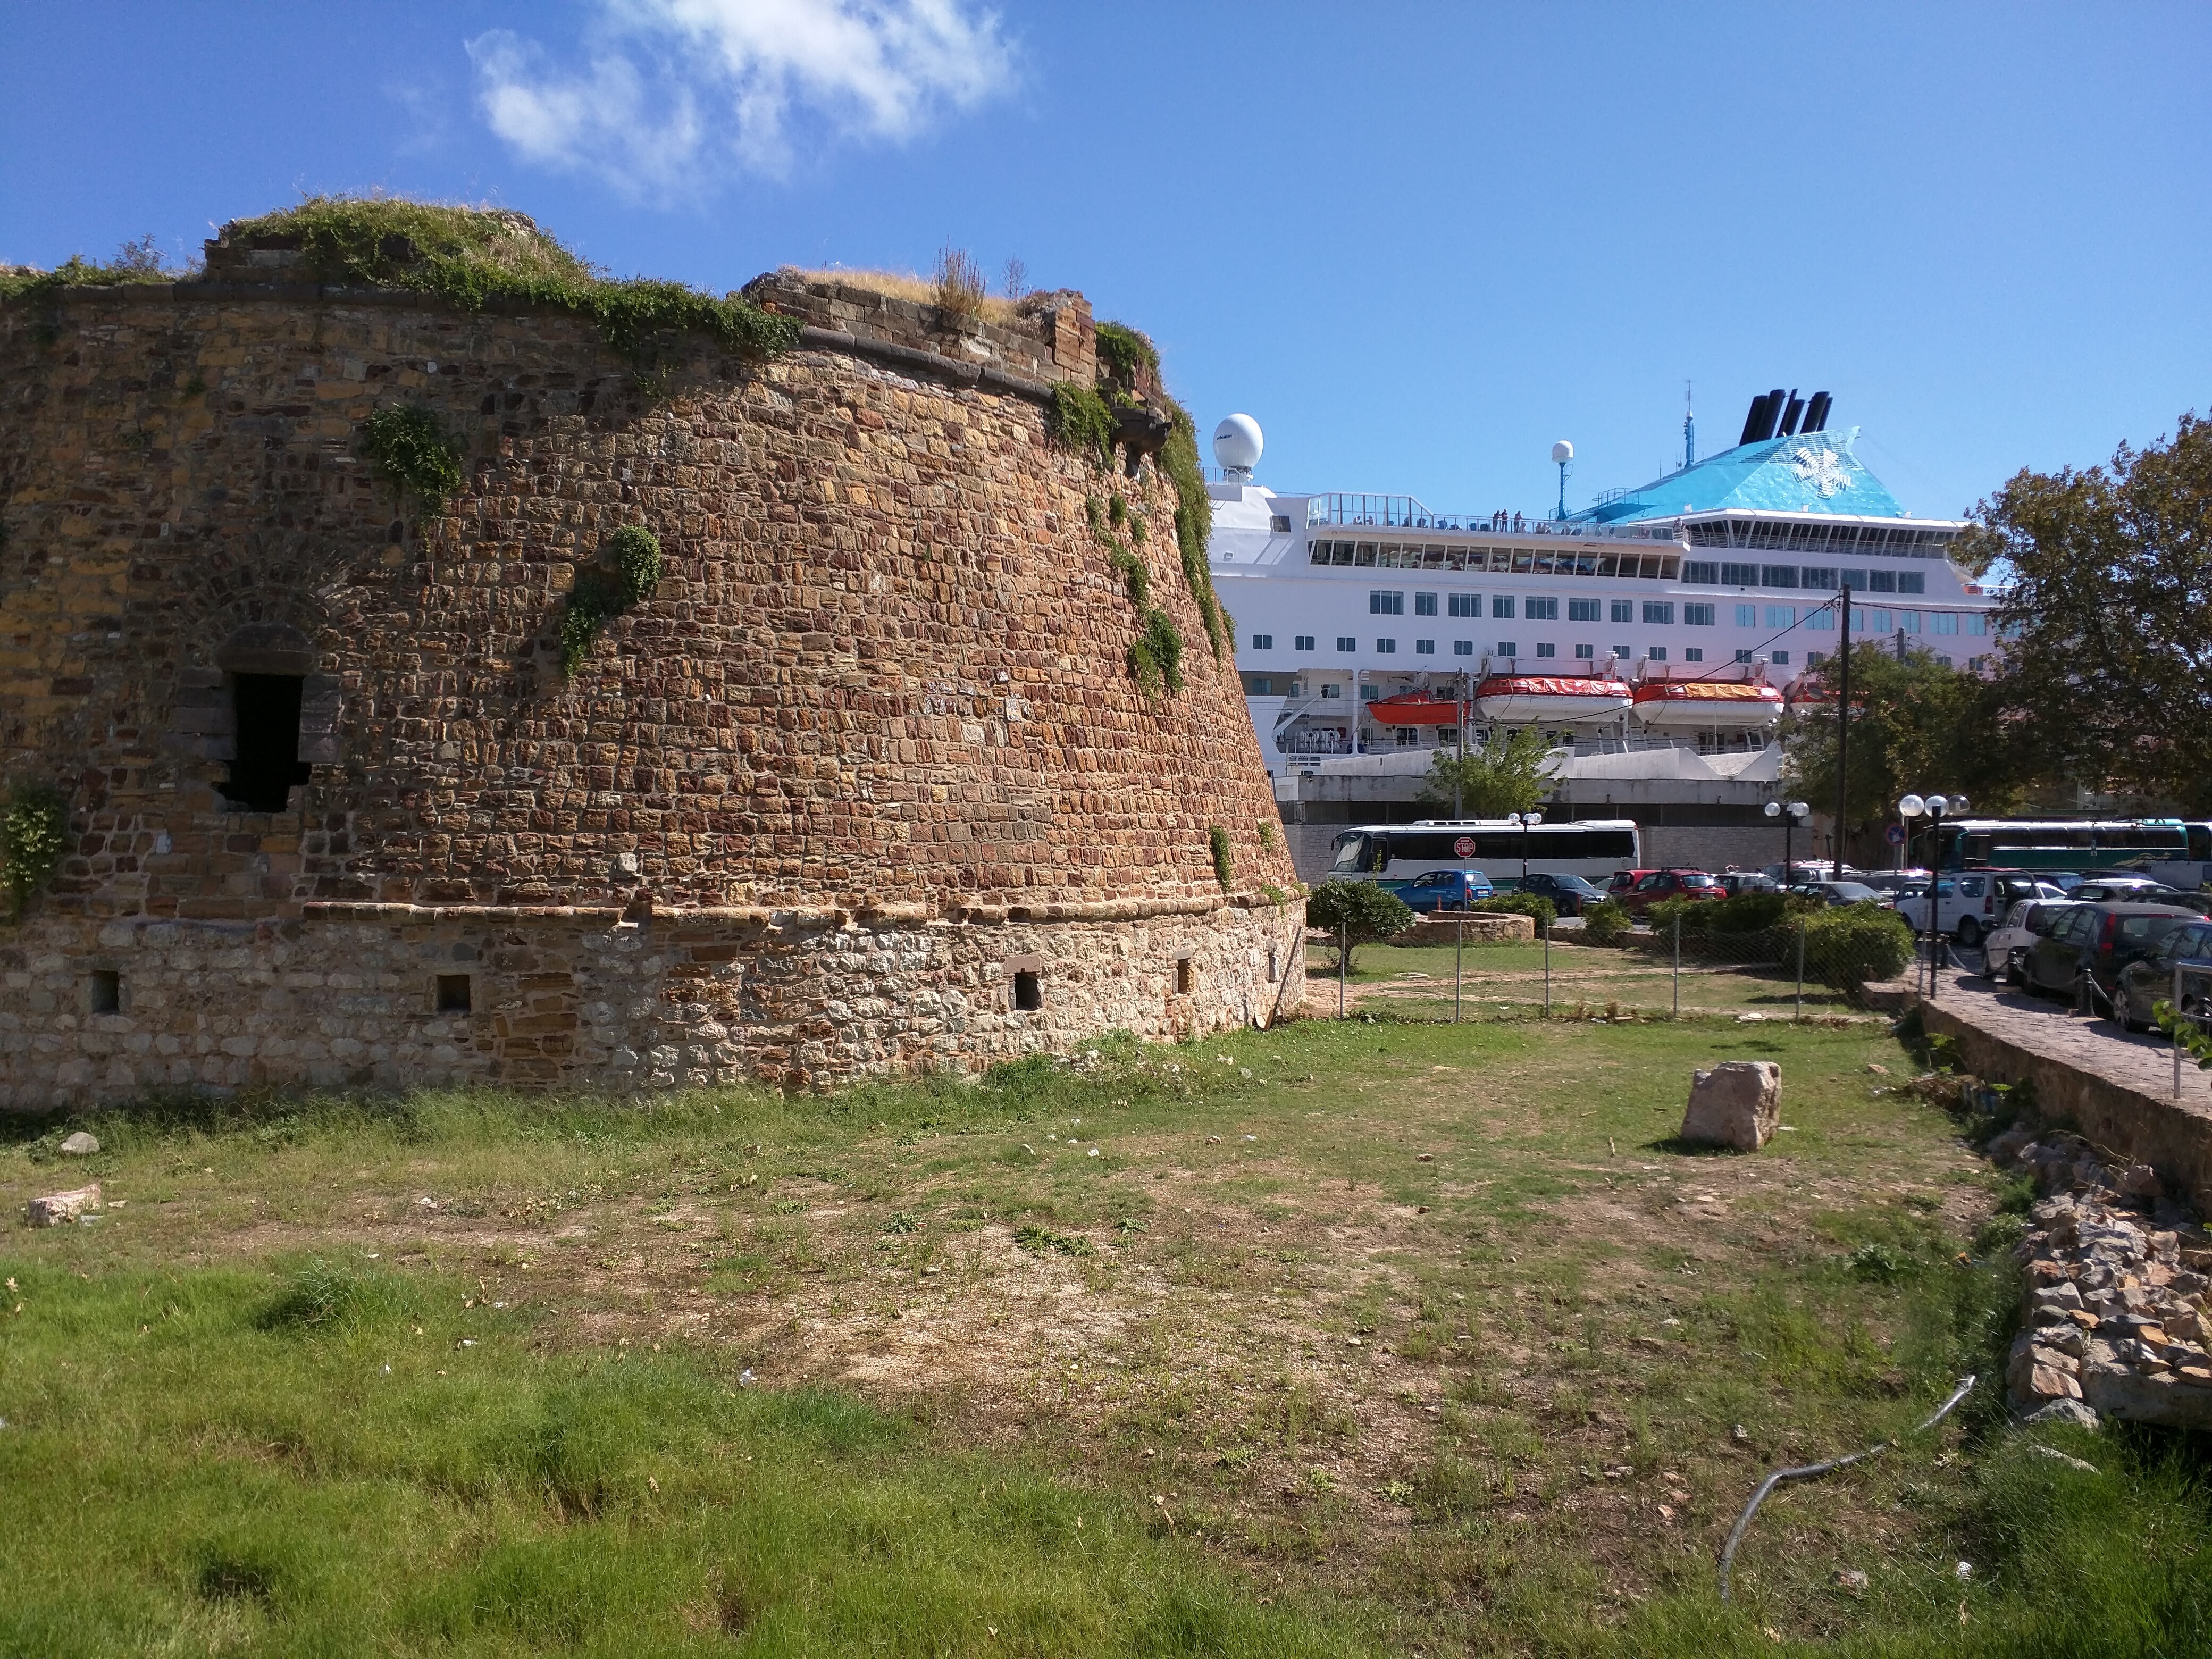
sea, coast, town, building, vacation, village, cliff, fortification, terrain, ruins, monastery, archaeological site, historic site, ancient history